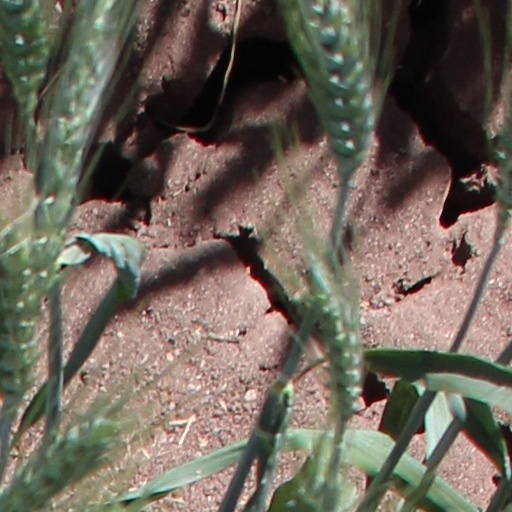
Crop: wheat